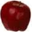
Label: apple